COVID-19 pandemic in the San Francisco Bay Area

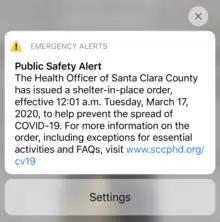
A public safety alert sent on March 16 by Santa Clara County about the shelter-in-place order

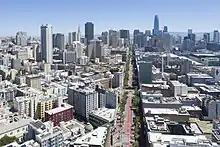
Market Street, San Francisco, on Memorial Day 2020

The Bay Area public health response to the pandemic is being coordinated through the Association of Bay Area Health Officers (ABAHO), an organization consisting of the public health officers of 11 counties and two cities that was established in the 1980s to fight the AIDS epidemic in San Francisco. The health officers act in unison to avoid political pushback. ABAHO is informally divided between the "Big Seven", consisting of Alameda, Contra Costa, Marin, San Mateo, and Santa Clara counties and the cities of Berkeley and San Francisco; and Santa Cruz, Monterey, Napa, San Benito, Sonoma, and Solano counties on the periphery of the Bay Area.